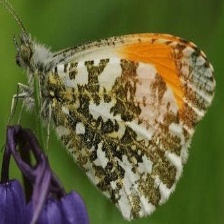
Species: ORANGE TIP
Butterfly family (ImageNet category): cabbage_butterfly